Suzhou embroidery

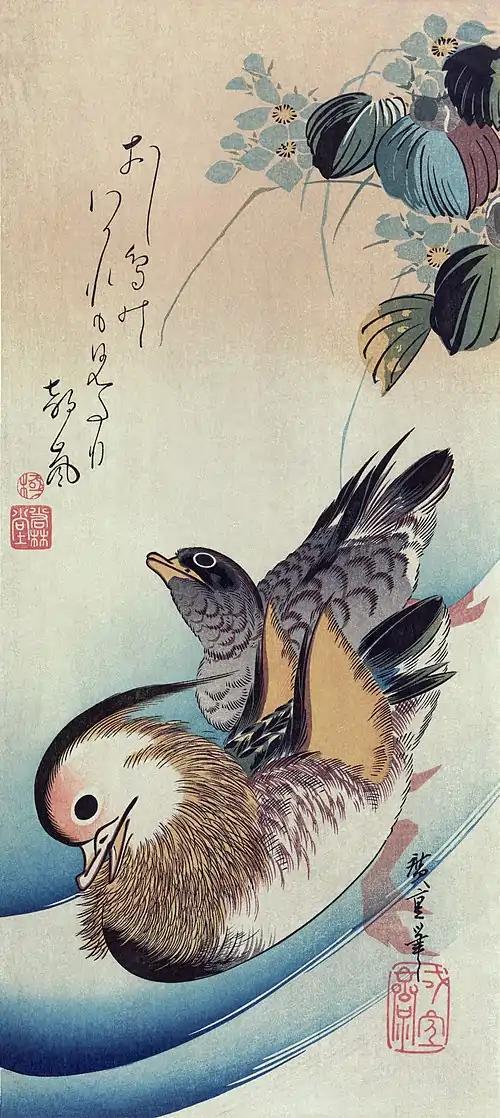
Mandarin ducks

Phoenix is a kind of auspicious bird in myth and legend. It is also a mascot in Chinese traditional culture and gradually becomes the representative of women. In symbolises a happy marriage and good luck in Su Xiu.